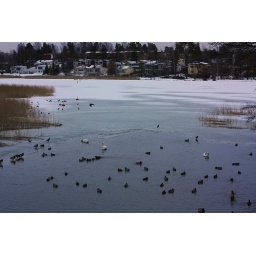
The birds gather in a small area of open water by the bridge.